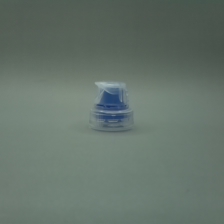
Color: white/transparent
Cap type: flip-top cap